Shakira live performances

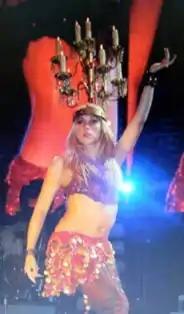
Shakira dancing her song "Whenever, Wherever"

In 2000, the first Latin Grammy took place in the city of Los Angeles, California, where Shakira performed singing "Ojos Así" from her album "Dónde Están los Ladrones?" to continue promoting it. For the event, she wore a red bodysuit along with an Arabic dance belt. It is rated as one of the most memorable moments of the Latin Grammys to date. According to Billboard this ceremony was seen by a total of 7.5 million people on television.